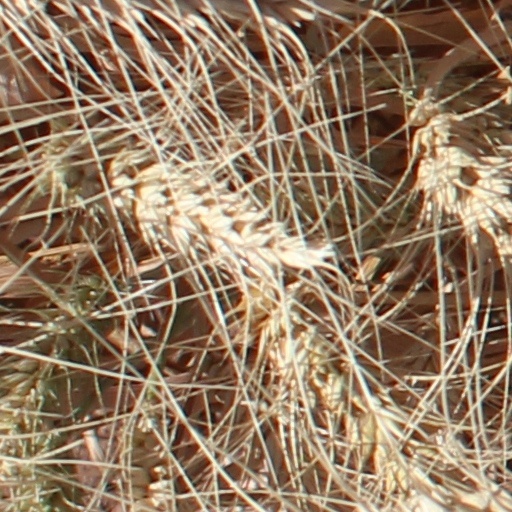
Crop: wheat